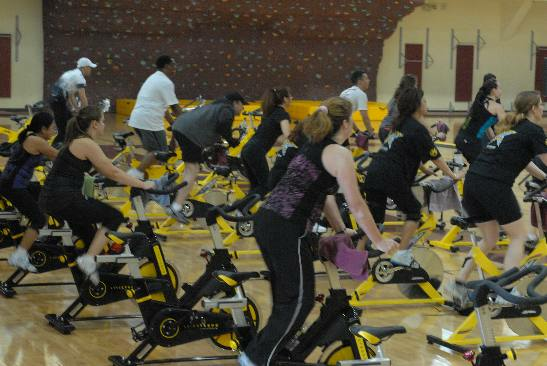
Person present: Yes